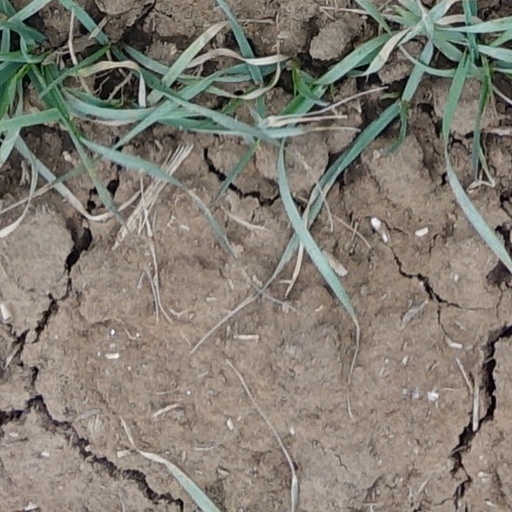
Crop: wheat